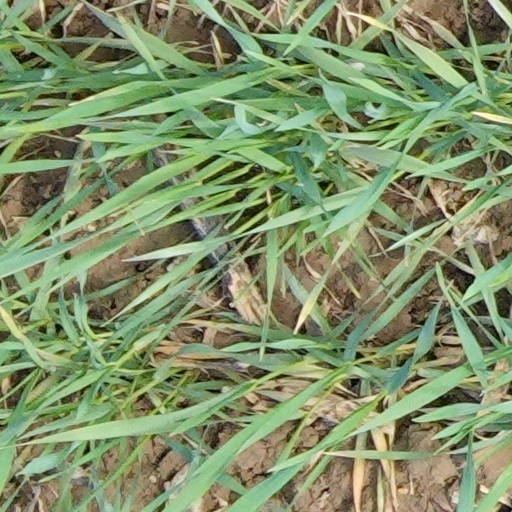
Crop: wheat